MKE MPT

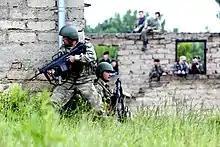
Turkish soldier with MPT during an exercise in Poland in 2016

The MPT-76-MH is a lightened version of the standard MPT-76. The weight of the rifle has been reduced by . The MPT-76's unloaded (without magazine) weight is .